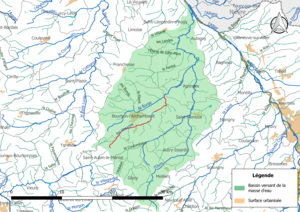
Carte de la masse d'eau «
Les Vesvres, ou ruisseau des Vesvres ou ruisseau du Pont de Briare ou ruisseau de Crélot, est un cours d'eau français qui coule dans le département de l'Allier. C'est un affluent en rive droite de la Burge et donc un sous-affluent de la Loire.